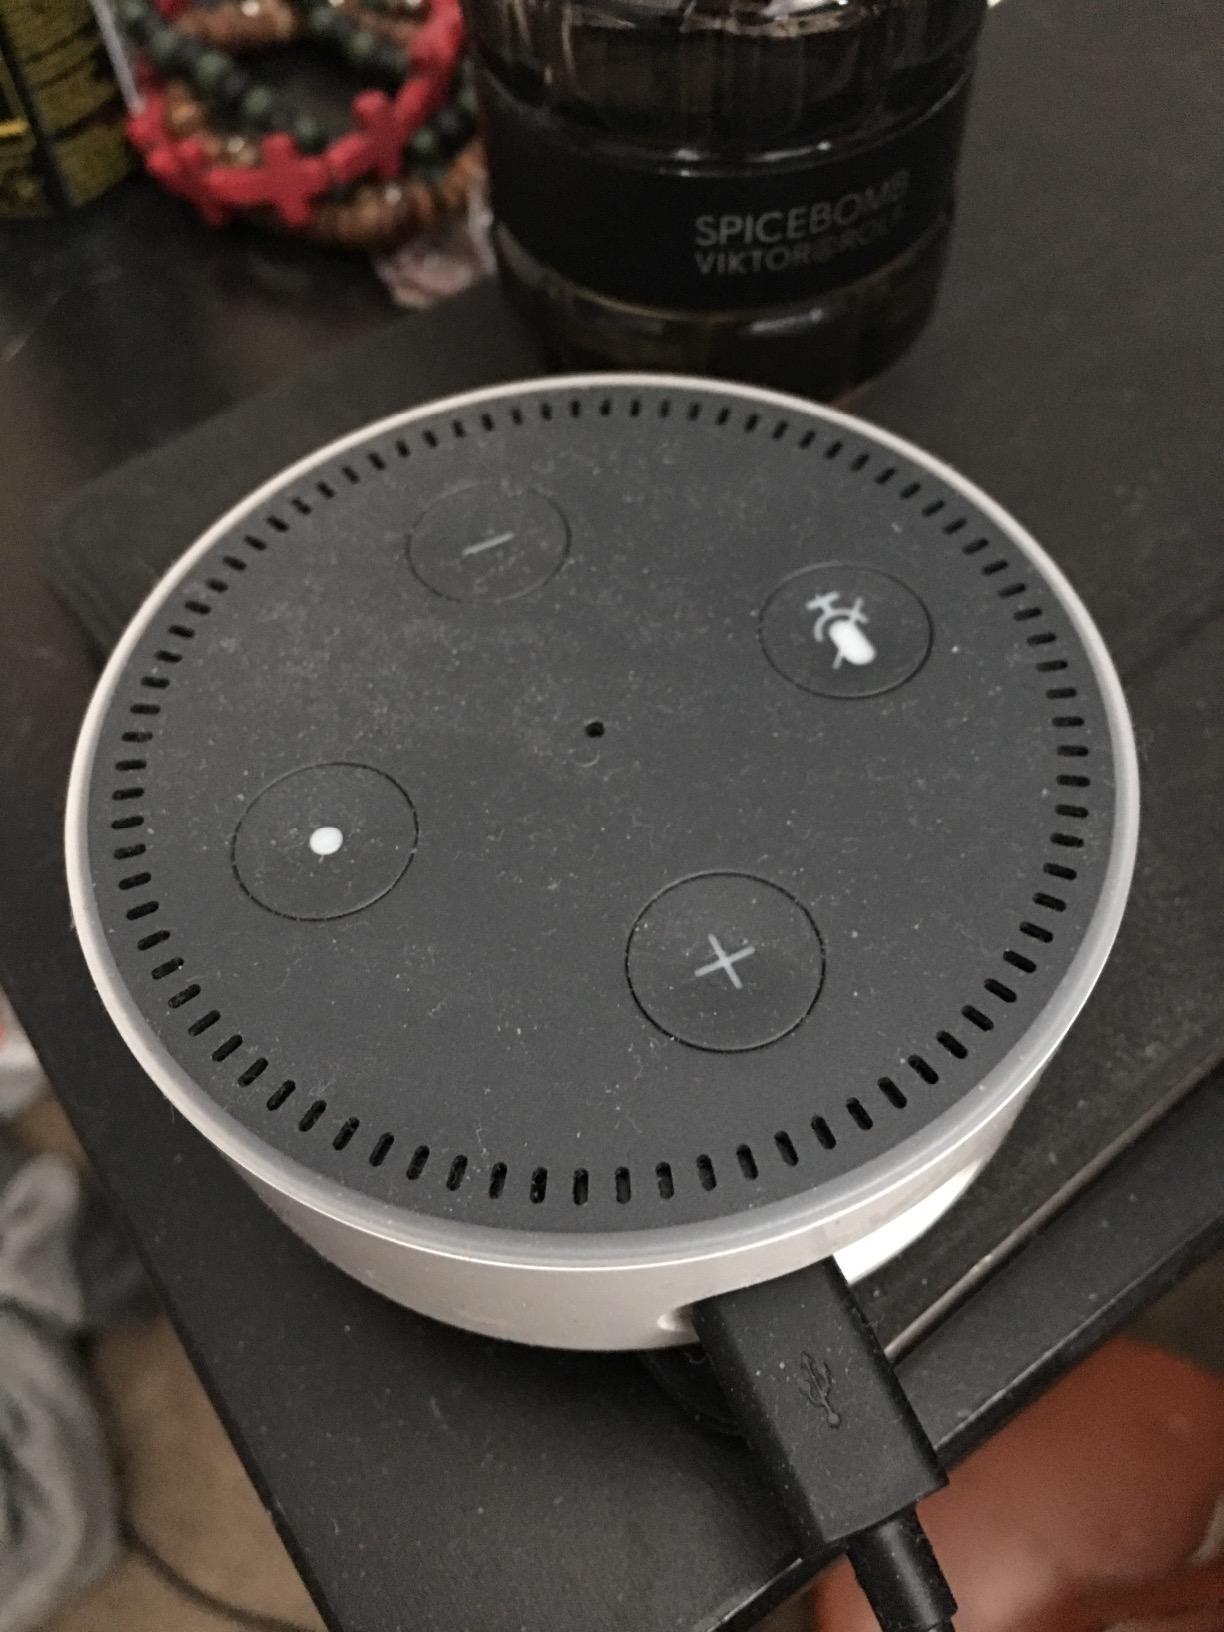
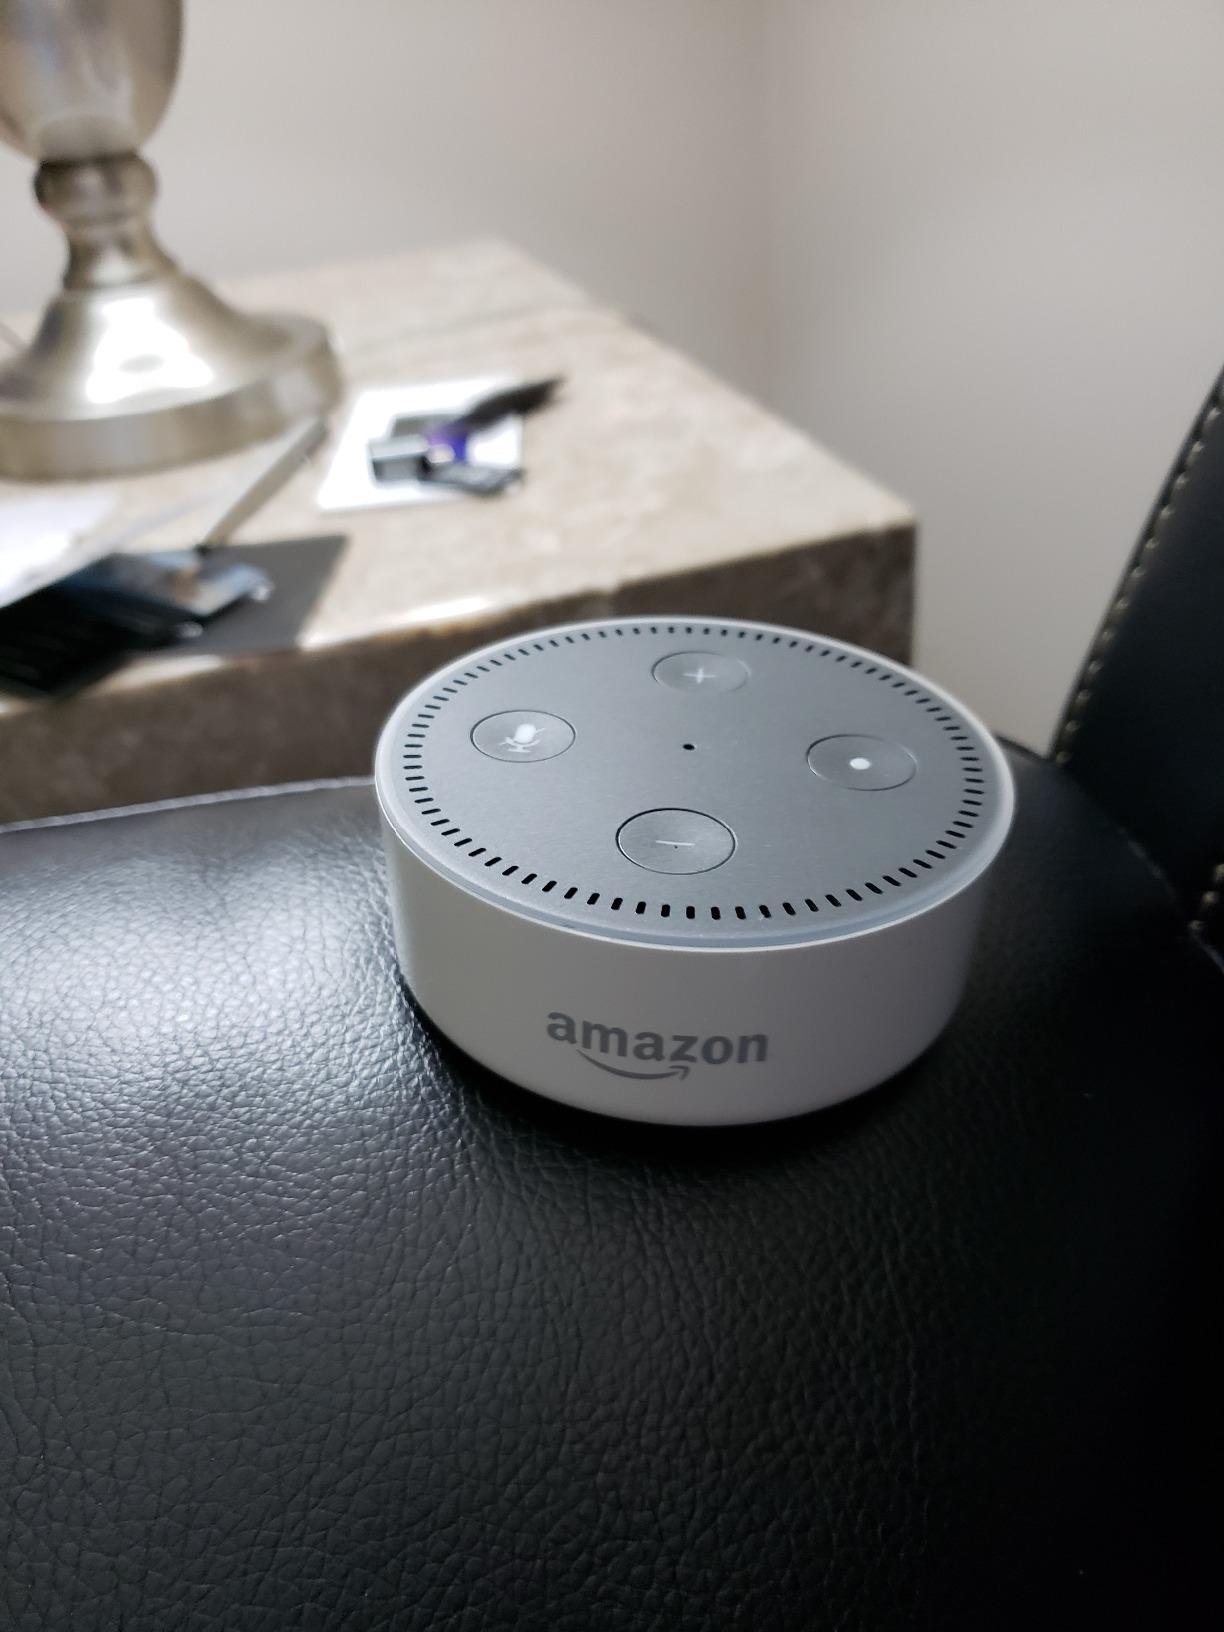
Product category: speaker
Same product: yes